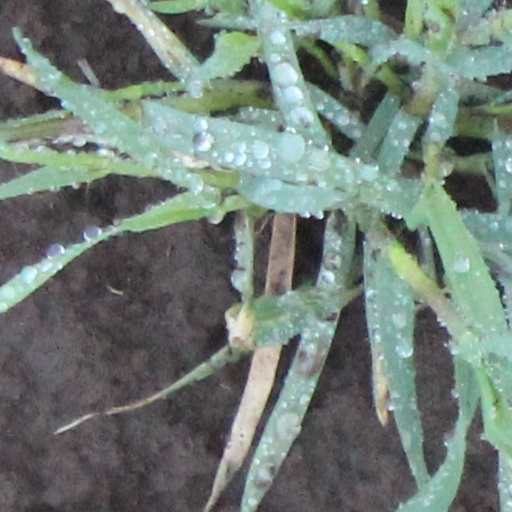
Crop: wheat